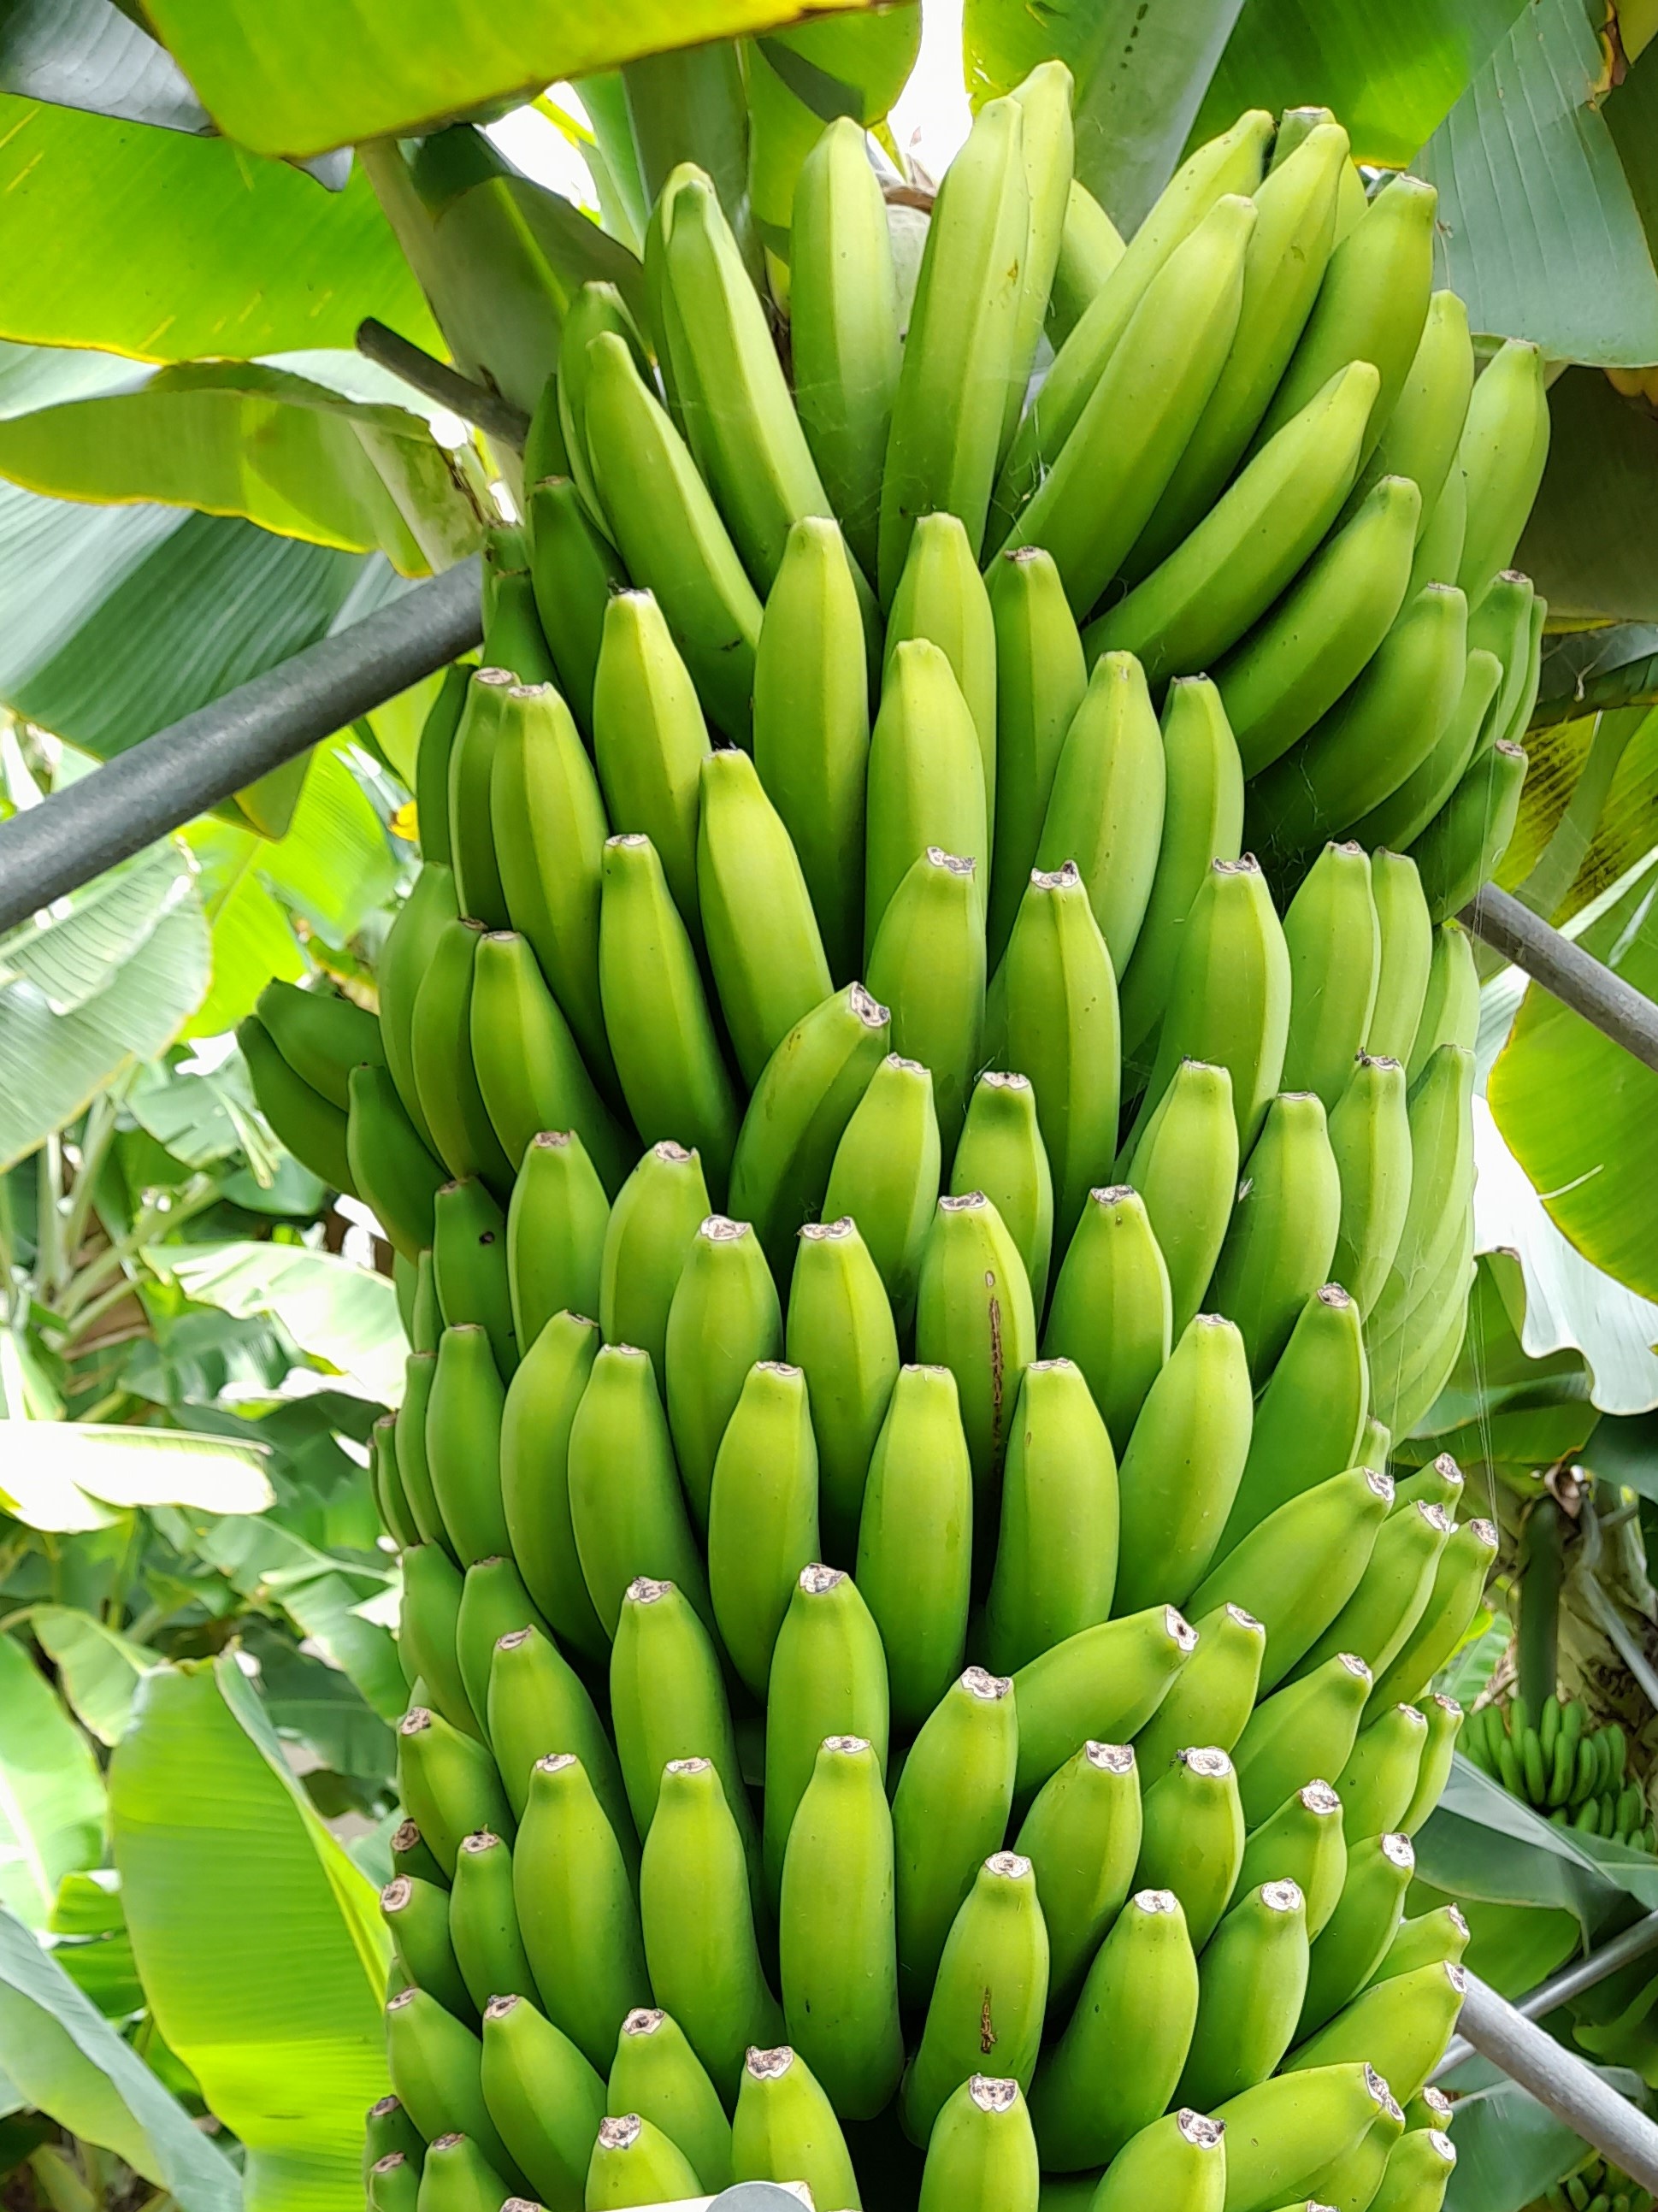
Label: Cut